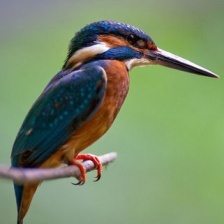
Species: MALACHITE KINGFISHER
Scientific name: CORYTHORNIS CRISTATUS